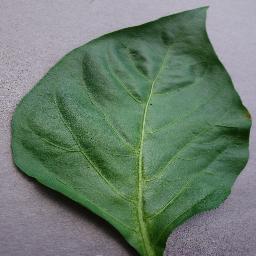
Label: Pepper,_bell___healthy